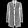
Label: Coat